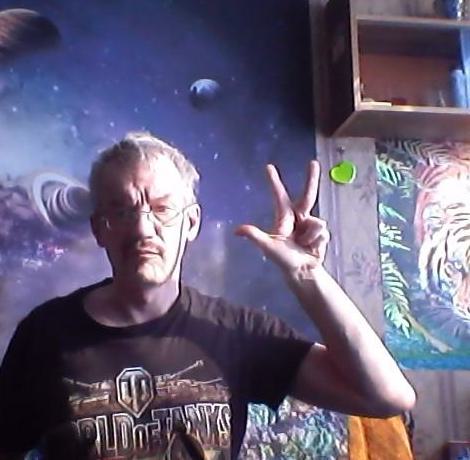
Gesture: three2